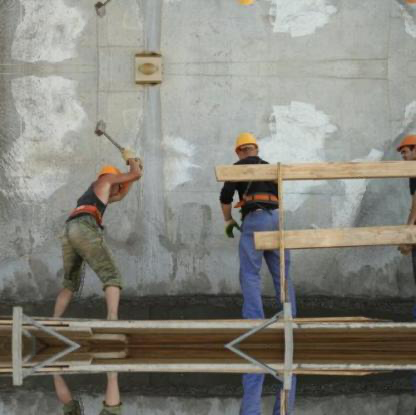
Objects in the image:
label: helmet
label: helmet
label: helmet
label: helmet
label: helmet